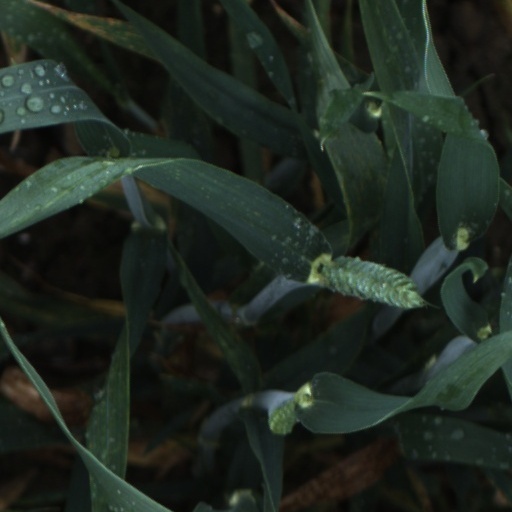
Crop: wheat